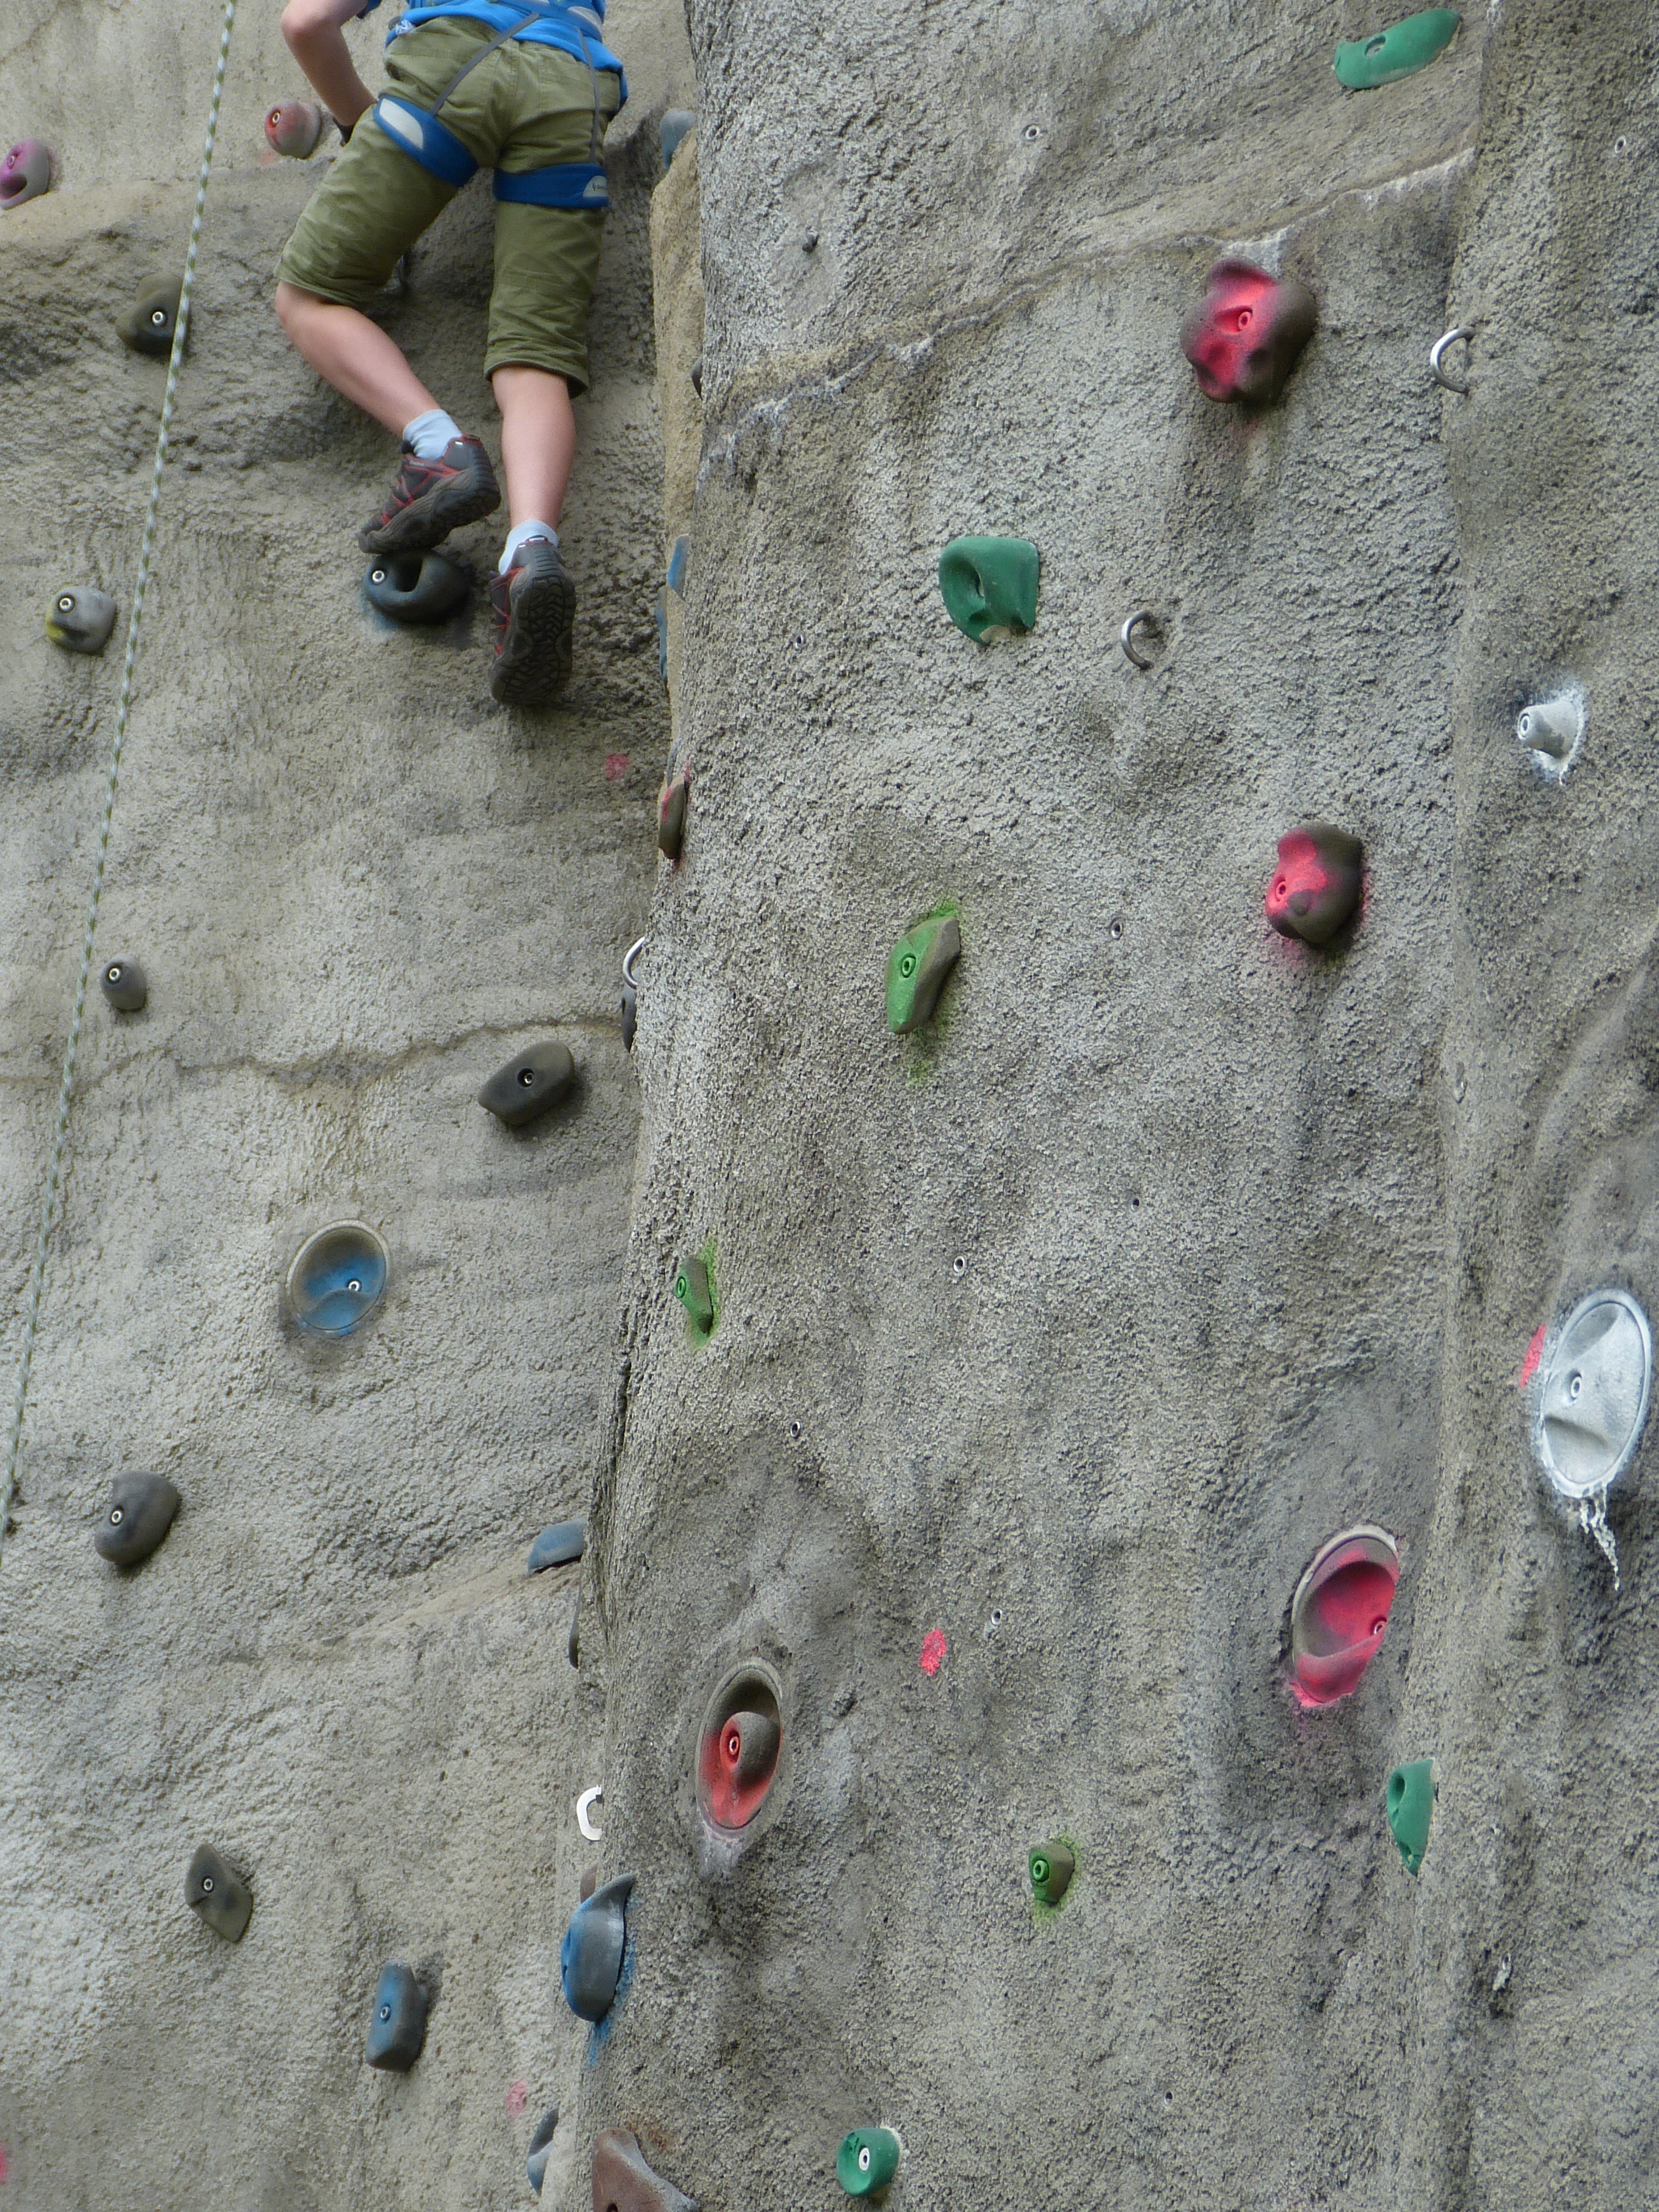
rock, sport, adventure, train, recreation, training, climbing, rock climbing, climber, leisure, security, climb, sports, climbing wall, outdoor recreation, climbing holds, individual sports, sport climbing